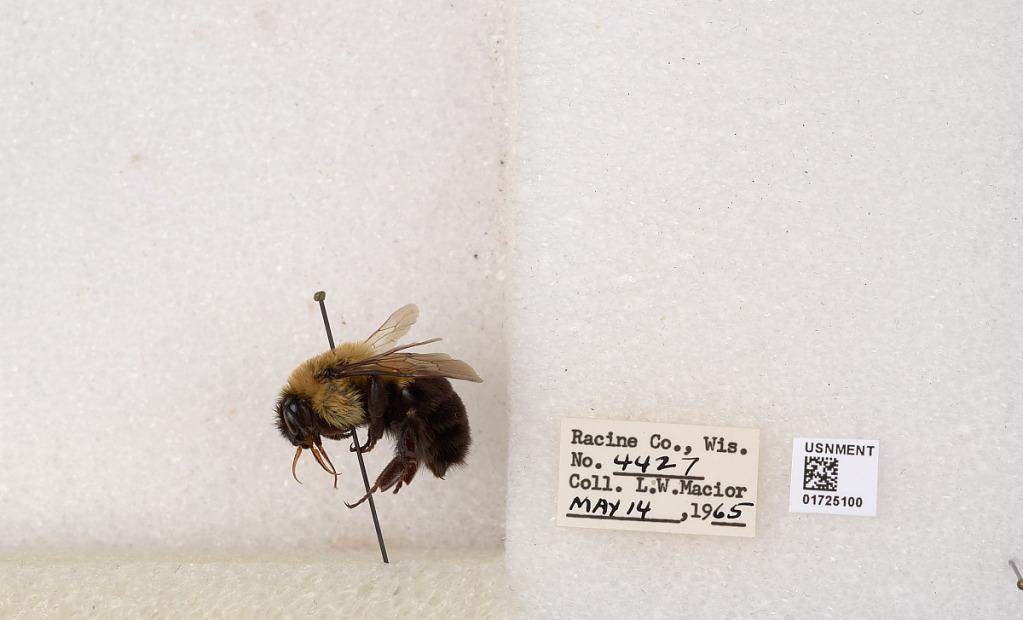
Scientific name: Bombus impatiens Cresson
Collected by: L. Macior
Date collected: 1965-5-14
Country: United States
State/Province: Wisconsin
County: Racine
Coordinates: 42.7299, -87.8123